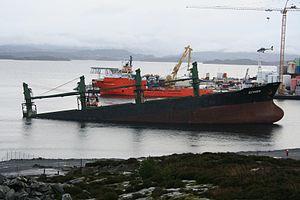
Le M/S Server est un vraquier chypriote construit en 1985. Il a sombré le 12 janvier 2007, causant une pollution de quelques centaines de tonnes de pétrole.